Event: Nepal Earthquake
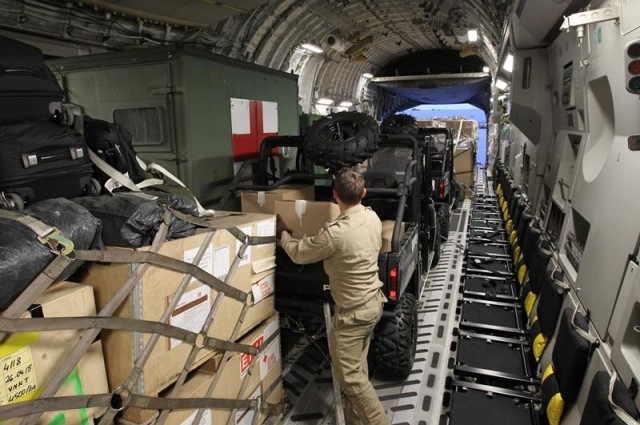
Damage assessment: no_damage